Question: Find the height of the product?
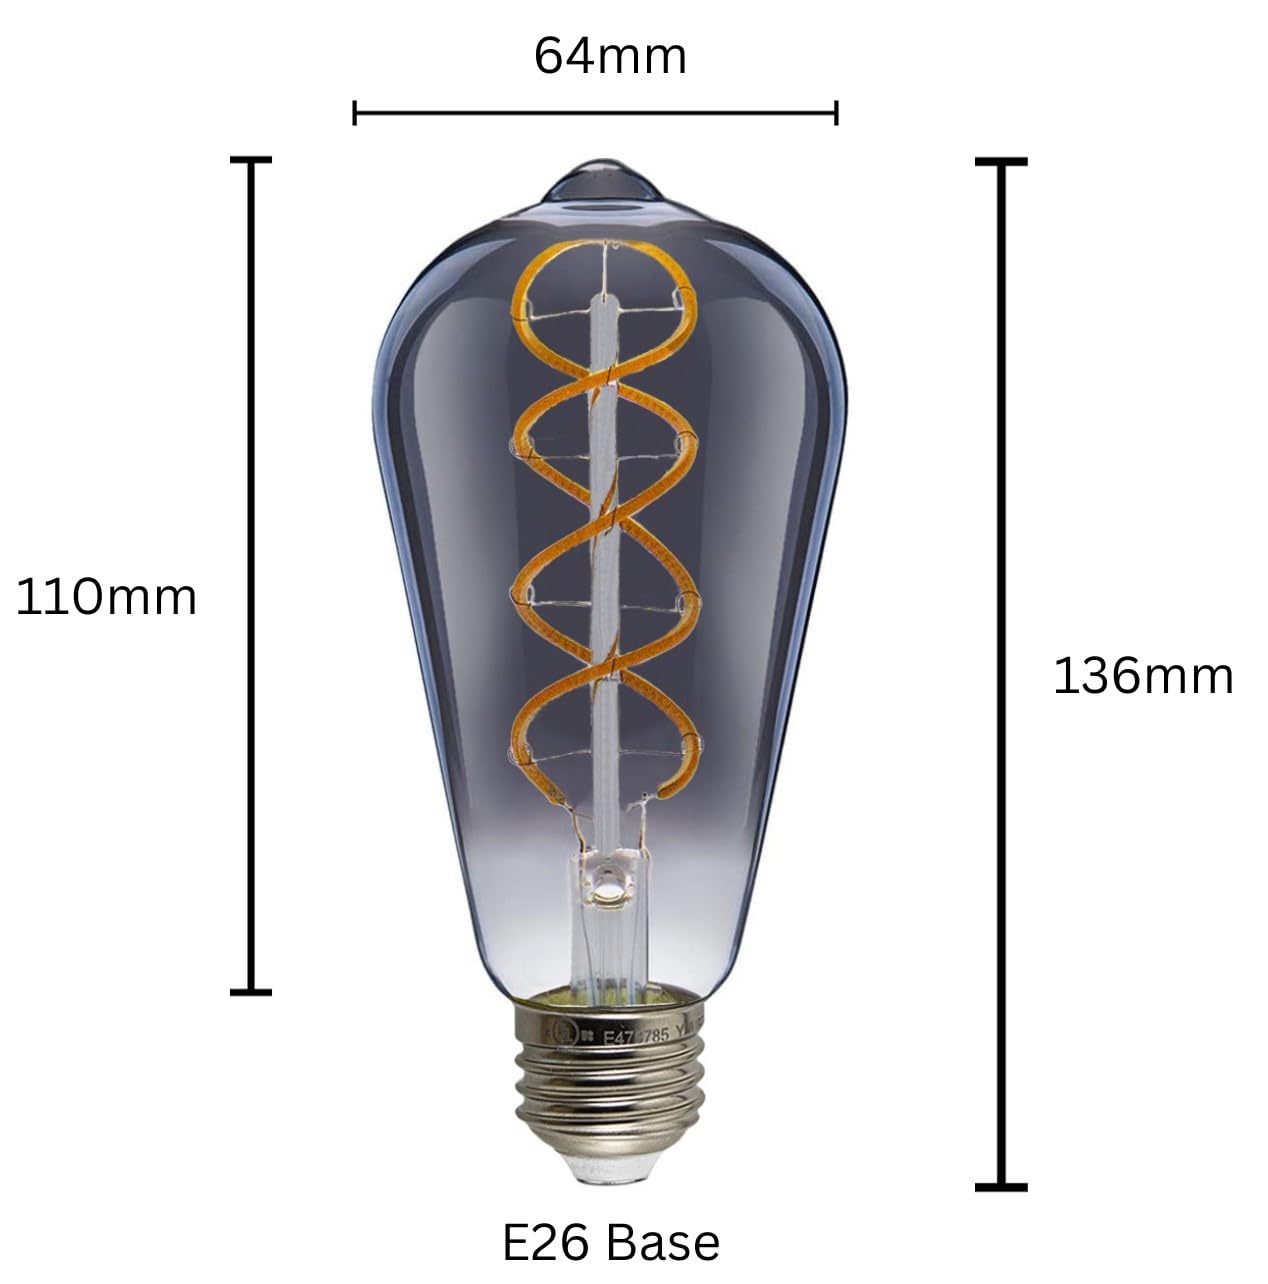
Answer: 110.0 millimetre